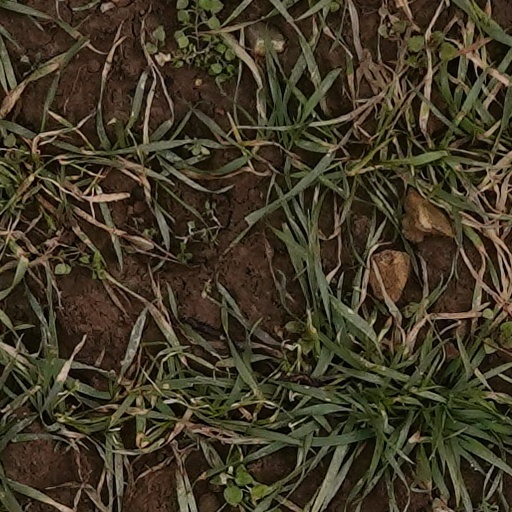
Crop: wheat